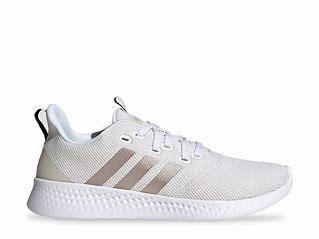
Brand: Adidas
Model: Puremotion